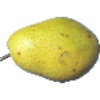
Label: Pear Monster 1